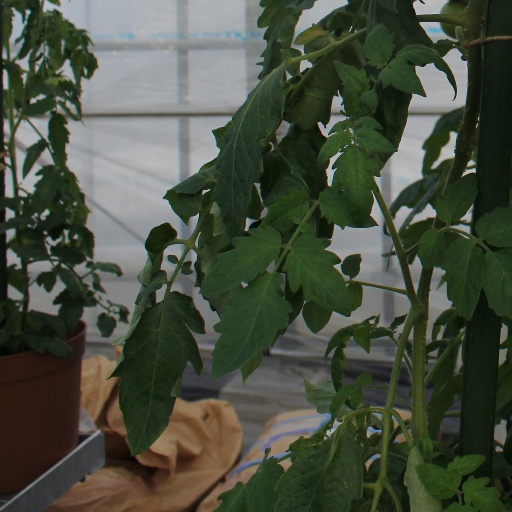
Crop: tomato